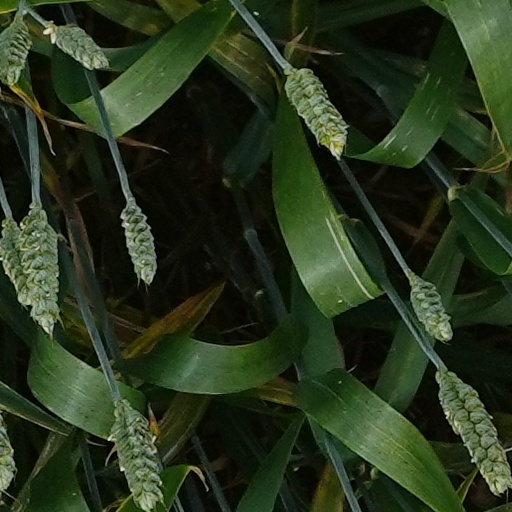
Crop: wheat